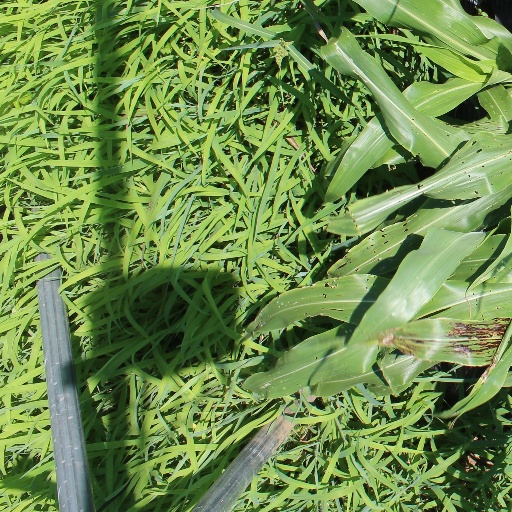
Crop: sorghum